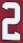
Number: 2